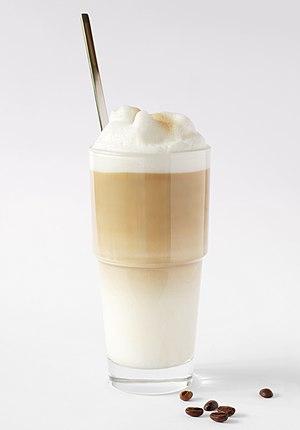
Sur cette photographie on peut voir un verre de latte macchiato. Il s'agit d'une boisson chaude faite d'un expresso et du lait. Camera data Camera: Canon EOS 350D Lens: EF 50 mm 1:1.8 II Focal length: 50 mm Aperture: f/11 Exposure time: 2.5 s Sensivity: ISO 100 Accessories: Tripod, cable release